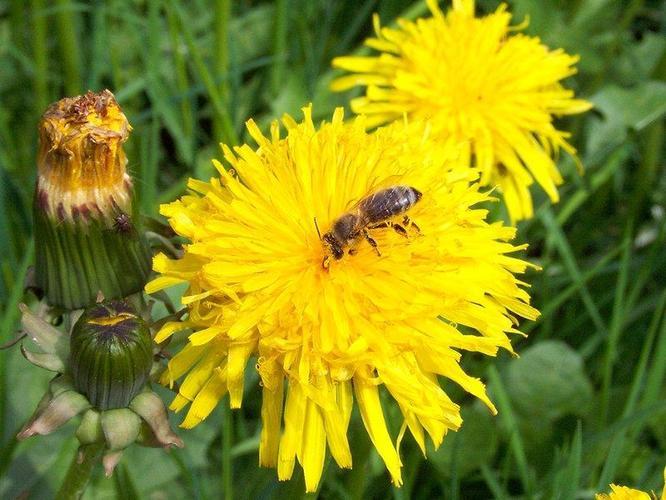
Flower: Dandelion